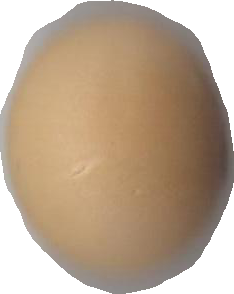
Variety: Grobogan